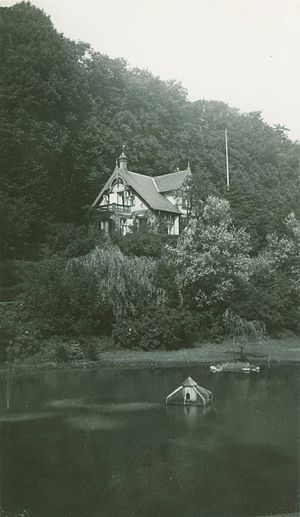
Kejserens Villa
Kejserens Villa 1891
Kejserens Villa
Kejserens Villa er et hus i Fredensborg.